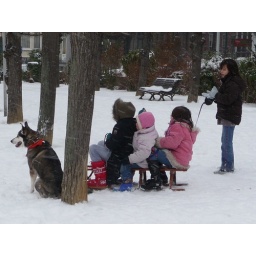
A family enjoying the snow in Square Ambiorix, and hoping to train their dog to pull the sleigh!